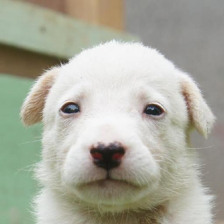
Label: animals